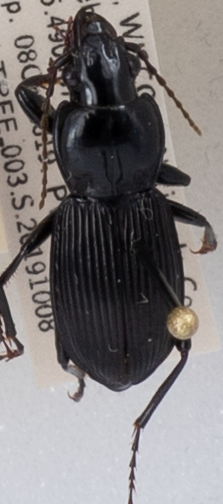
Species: Pterostichus coracinus
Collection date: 2019-10-08
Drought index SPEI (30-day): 0.674
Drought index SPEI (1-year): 2.01
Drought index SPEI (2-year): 1.69